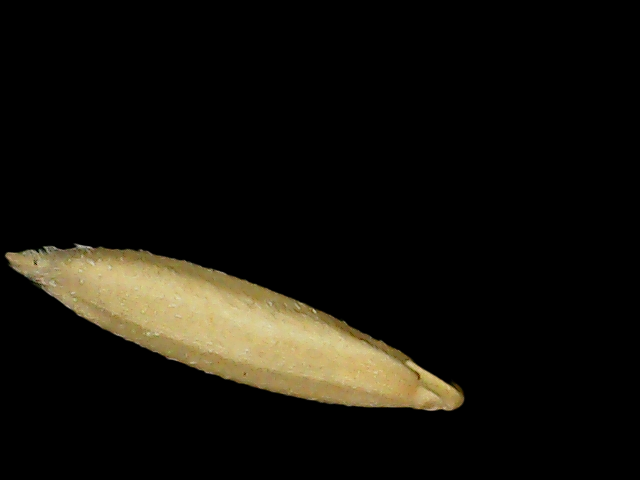
Rice variety: Binadhan14